Kasthamandap

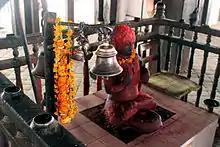
Gorakshanath shrine inside the Kasthamandap

Kasthamandap (Sanskrit: काष्ठमण्डप, Nepal Bhasa:मरु सत: "Maru Satta:"; literally "Wood-Covered Shelter") is a reconstructed three-storied public shelter which was built by Lila Vajra. There is also a shrine consecrated to Gorakshanath situated at Maru, Kathmandu, Nepal. Several myths and stories about the date of the construction of the Kasthamandap have been resolved with the recent archeological findings: newly discovered objects during the excavation in the aftermath of the 2015 earthquake have suggested that the older Kasthamandap may have been built in the 7th century during the Lichhavi era.